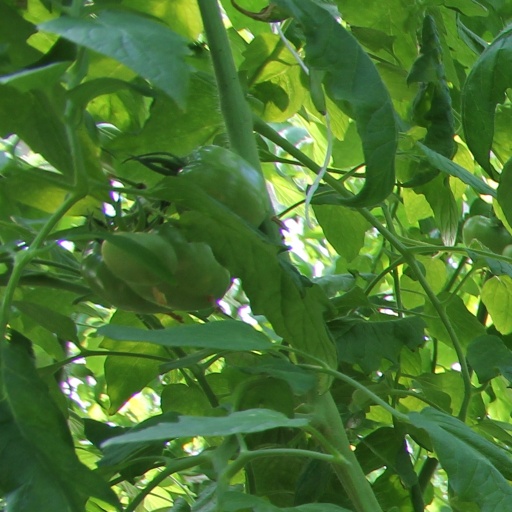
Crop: tomato